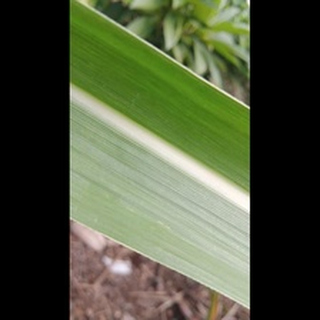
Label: healthy_sugarcane